8th Armoured Brigade (United Kingdom)

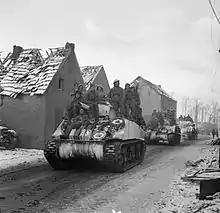
Infantrymen of the 1st Battalion, Glasgow Highlanders ride on white-washed Sherman tanks of the 8th Armoured Brigade in Hongen, 19–20 January 1945.

The 4/7 DG fought their way forward throughout the night of the 18 and crossed the brook with success, by morning they were on the outskirts of Konigsbosch. Further efforts were made to cross throughout the day but they had to be abandoned due to enemy resistance. The operations of the 4/7 DG with the 4th Battalion, King's Own Scottish Borderers in the rear of the German line had great effect and the frontal attack by 52nd (Lowland) Division met with little resistance. On the evening of 19 January the SRY made contact with the 4/7 DG.